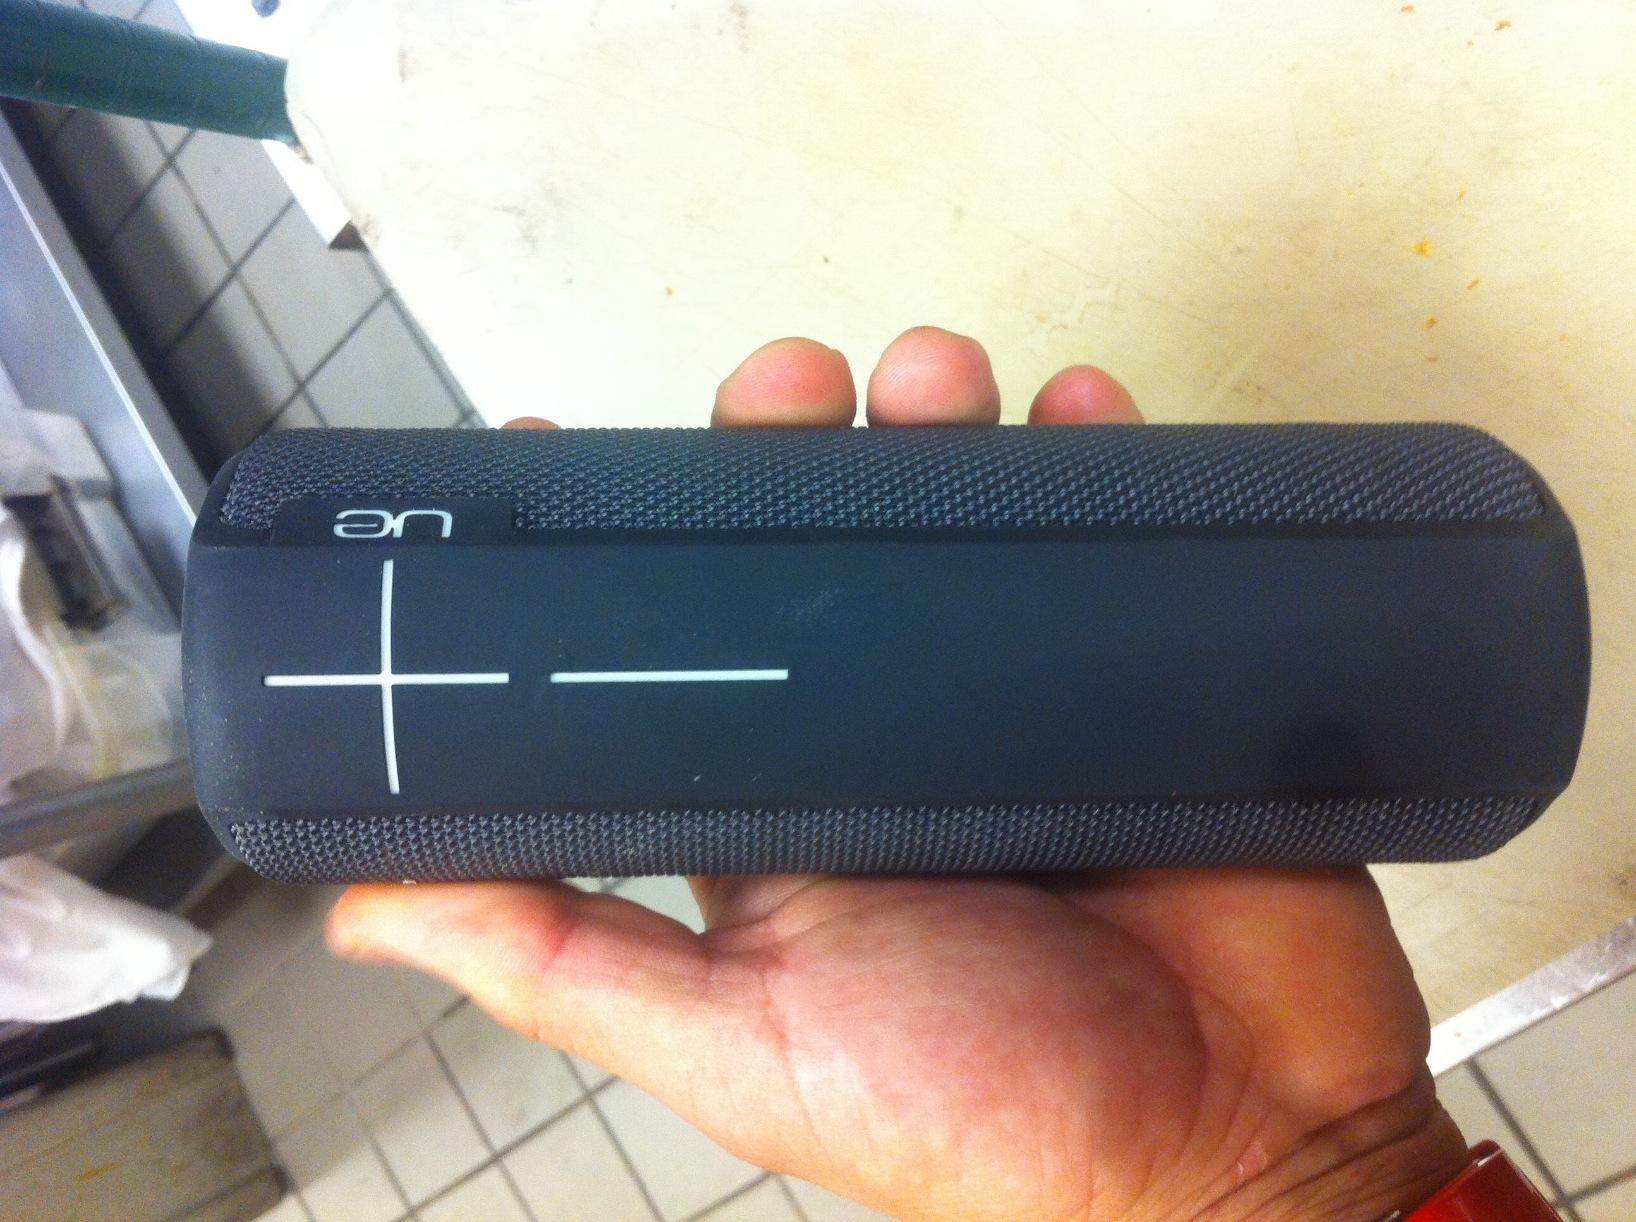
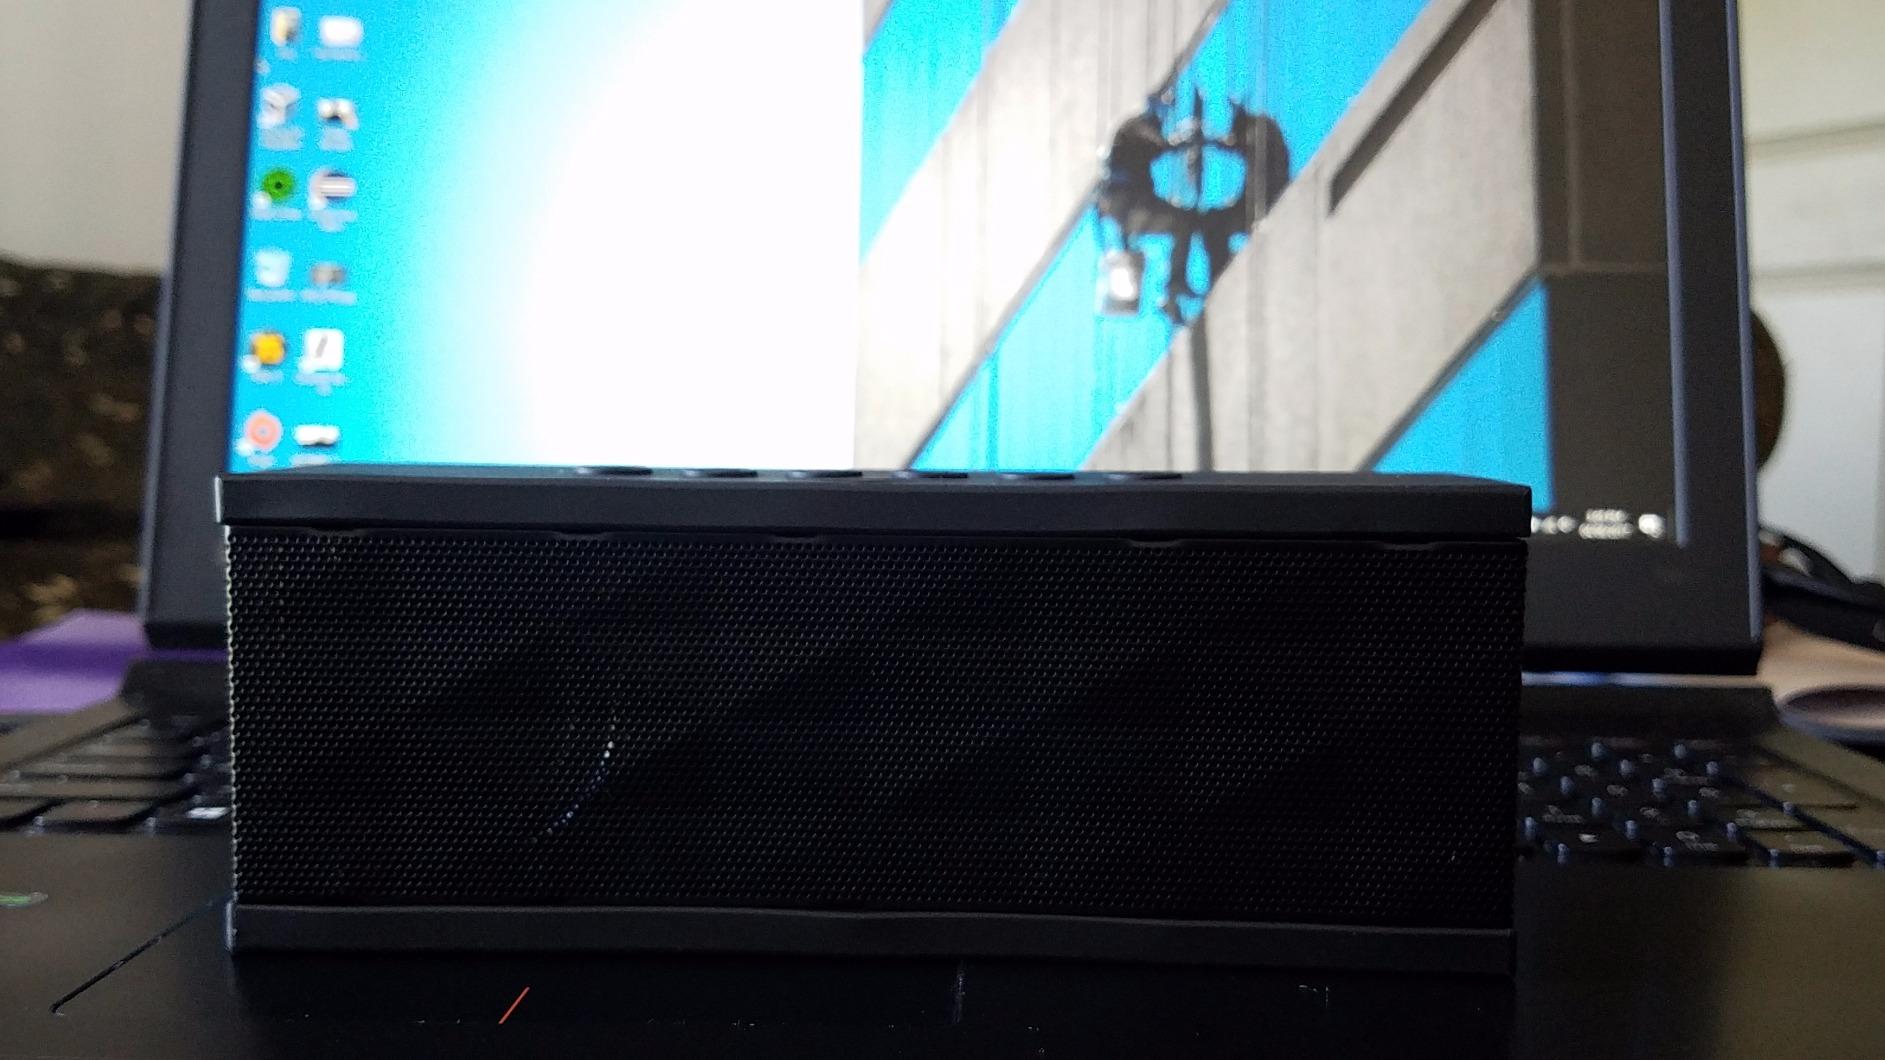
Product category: speaker
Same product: no